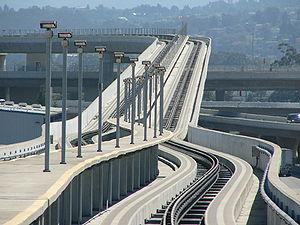
Le système communication based train control, ce qui signifie gestion des trains basée sur la communication, est un système de contrôle automatique du trafic ferroviaire qui se base sur la communication continue entre le train et des ordinateurs chargés de piloter le trafic.